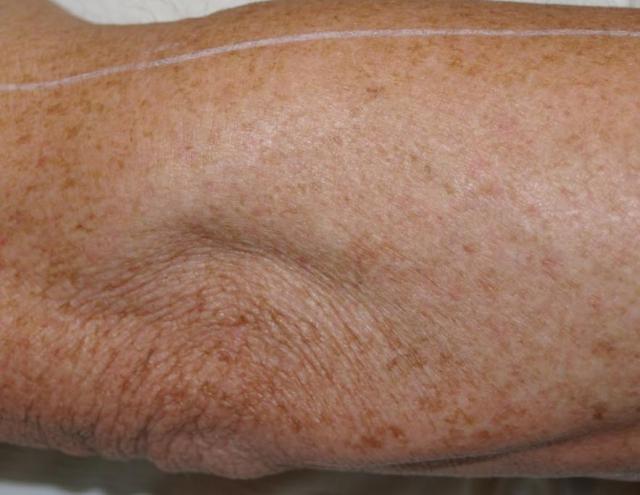
Texture: freckled